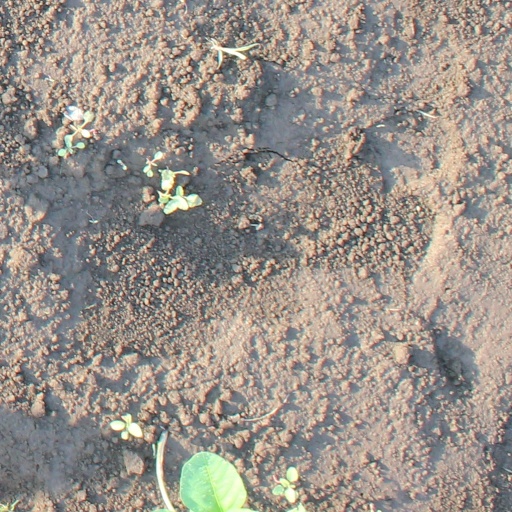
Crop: soybean